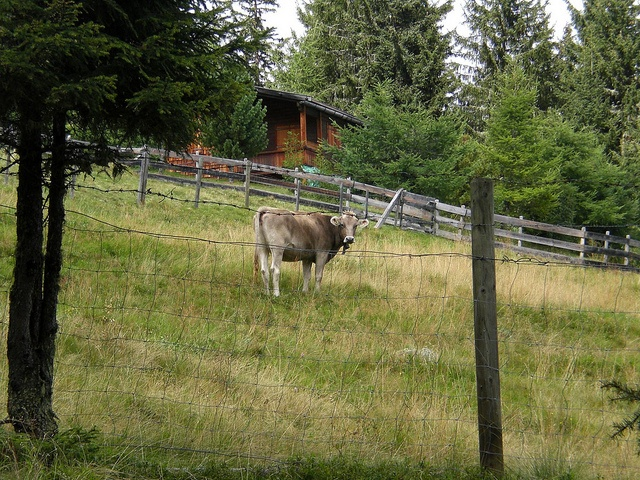
A cow standing in the grass in a fenced in area.
A cow standing in a grassy yard surrounded by a wooden fence and a metal fence.
a brown cow is standing in a grass field turned to look at the camera
A lone cow looks at the camera in the field
A cow that is standing in the grass.